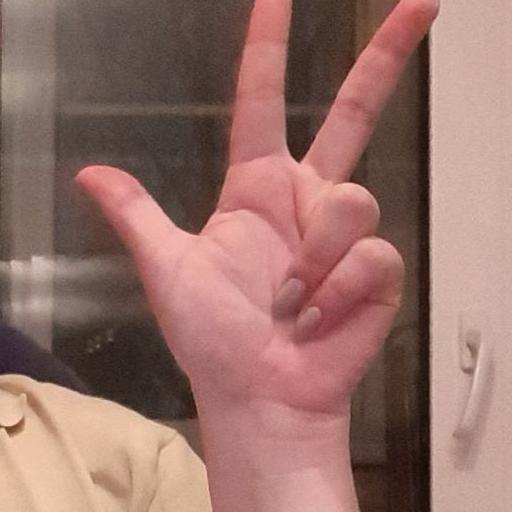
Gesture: three2